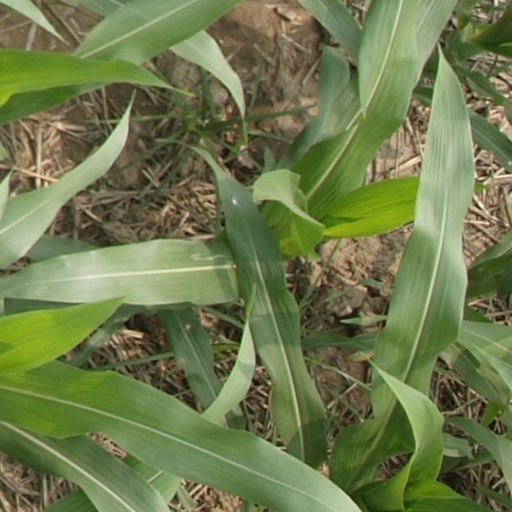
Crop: maize; corn